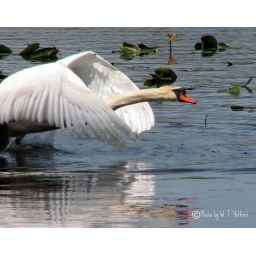
This swan was having a ball chasing Canada geese all over Wildwing Lake.Kensington Metro Park, MI